Epping to Chatswood rail link

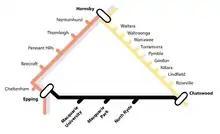
Diagram of Epping to Chatswood Line, in black.

Originally, there was to be a bridge over the Lane Cove River, instead of a tunnel beneath it, but the government adopted the tunnel option due to community and environmentalist pressure. This required the elimination of the planned station at the University of Technology, Sydney, Ku-ring-gai Campus; the required increased depth of the tunnel to go under the river made a station at that point impractical, due to the required depth of the escalator shafts.